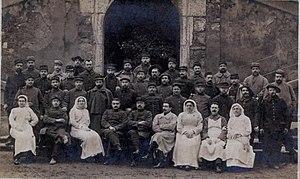
Personnel médical en 1915
L'école Saint-Thomas d'Aquin-Veritas à Oullins, créé en 1833, est un établissement privé catholique d'enseignement secondaire et supérieur, situé au 56/70 rue du Perron à Oullins. Il fait partie d'un centre scolaire réunissant également une antenne à Saint-Genis-Laval où se trouve un collège, une antenne à Mornant où se trouve une école primaire avec maternelle ainsi qu'un collège et un lycée, et une dernière antenne à Givors où se trouvent deux écoles primaires avec maternelle ainsi qu'un collège, le lycée professionnel étant transféré sur d'autres structures. Elle est appelée par l'abréviation de « St Thom' » ou « St Thomas » par les élèves. Le centre scolaire rassemble près de 3 700 élèves et étudiants.